Bantay Abot Cave

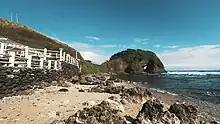
Bantay Abot Cave Shoreline

Bantay Abot Cave is a natural rock formation and tourist attraction along the shores of Balaoi, Pagudpud, Ilocos Norte.